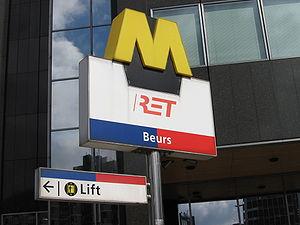
Le Rotterdamse Elektrische Tram N.V., ou RET, est la société chargée des transports en commun dans la ville et l'agglomération rotterdamoises.
Beurs est la plus importante station du métro de Rotterdam sur les lignes A, B, C, D et E, située sous la Churchillplein, dans l'arrondissement Rotterdam-Centre.